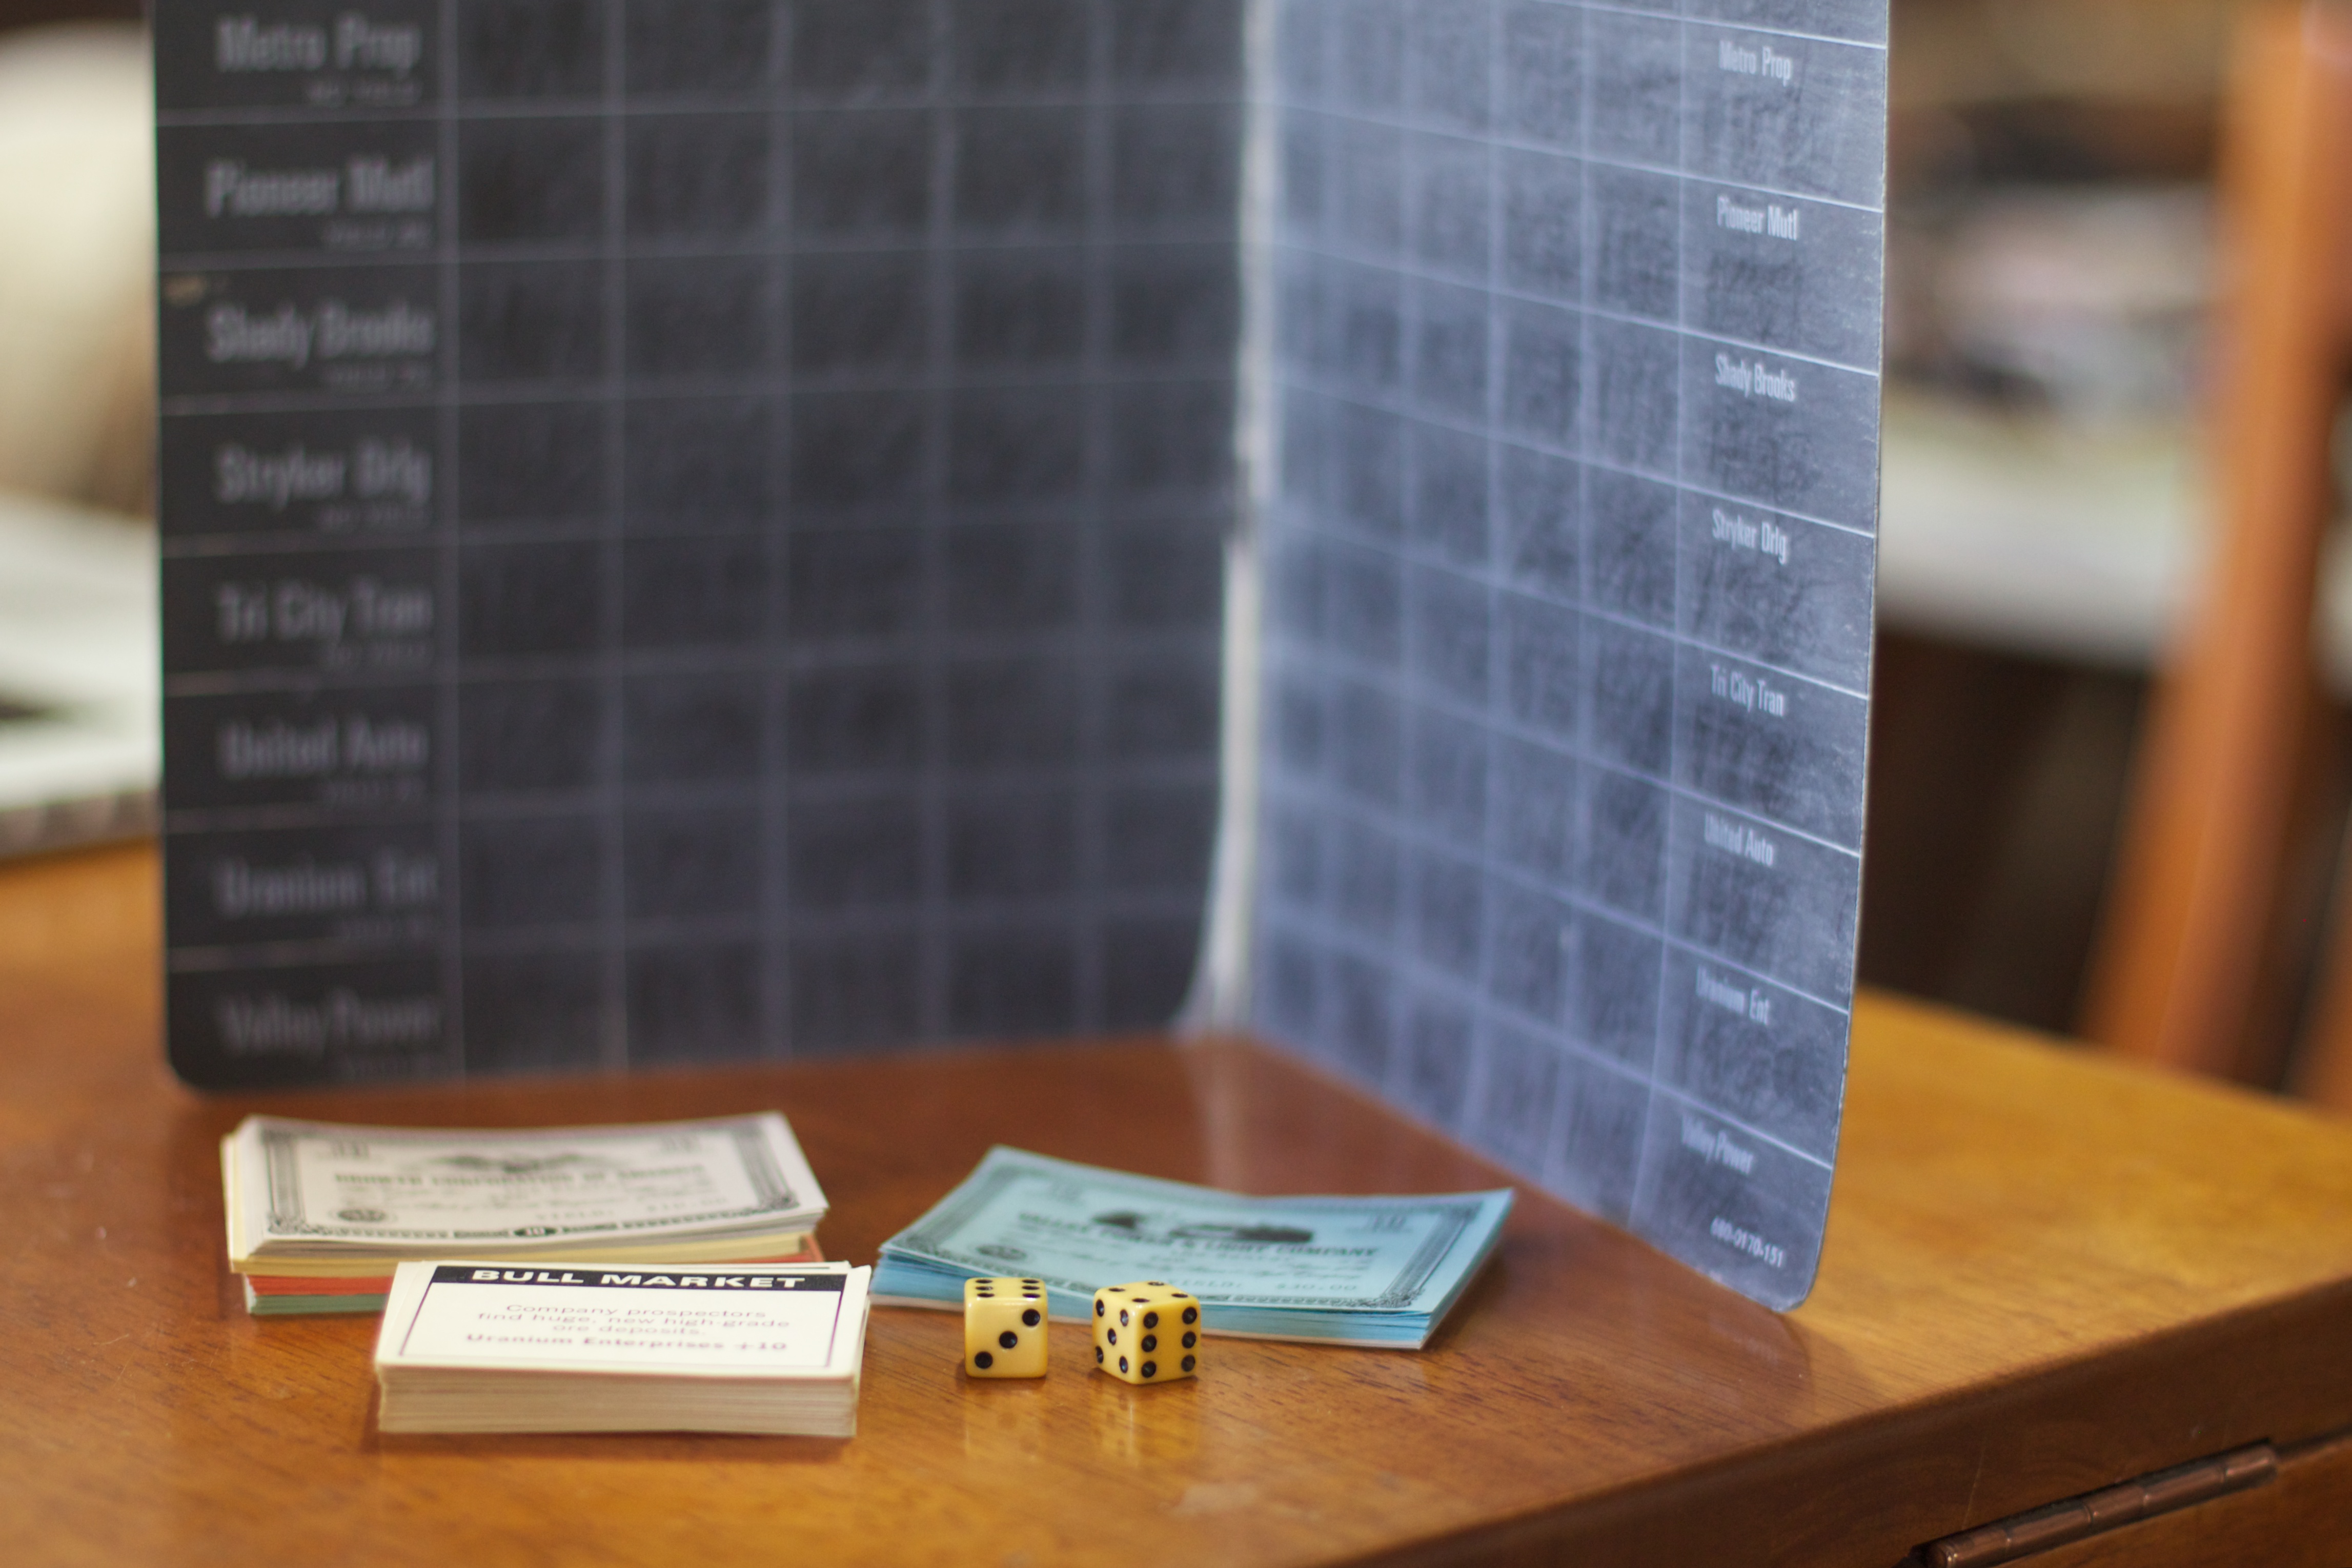
technology, interior design, art, design, 2011365, economooc, window covering